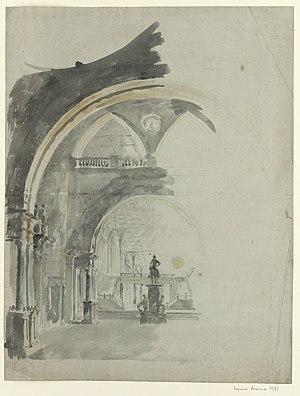
Une galerie antique